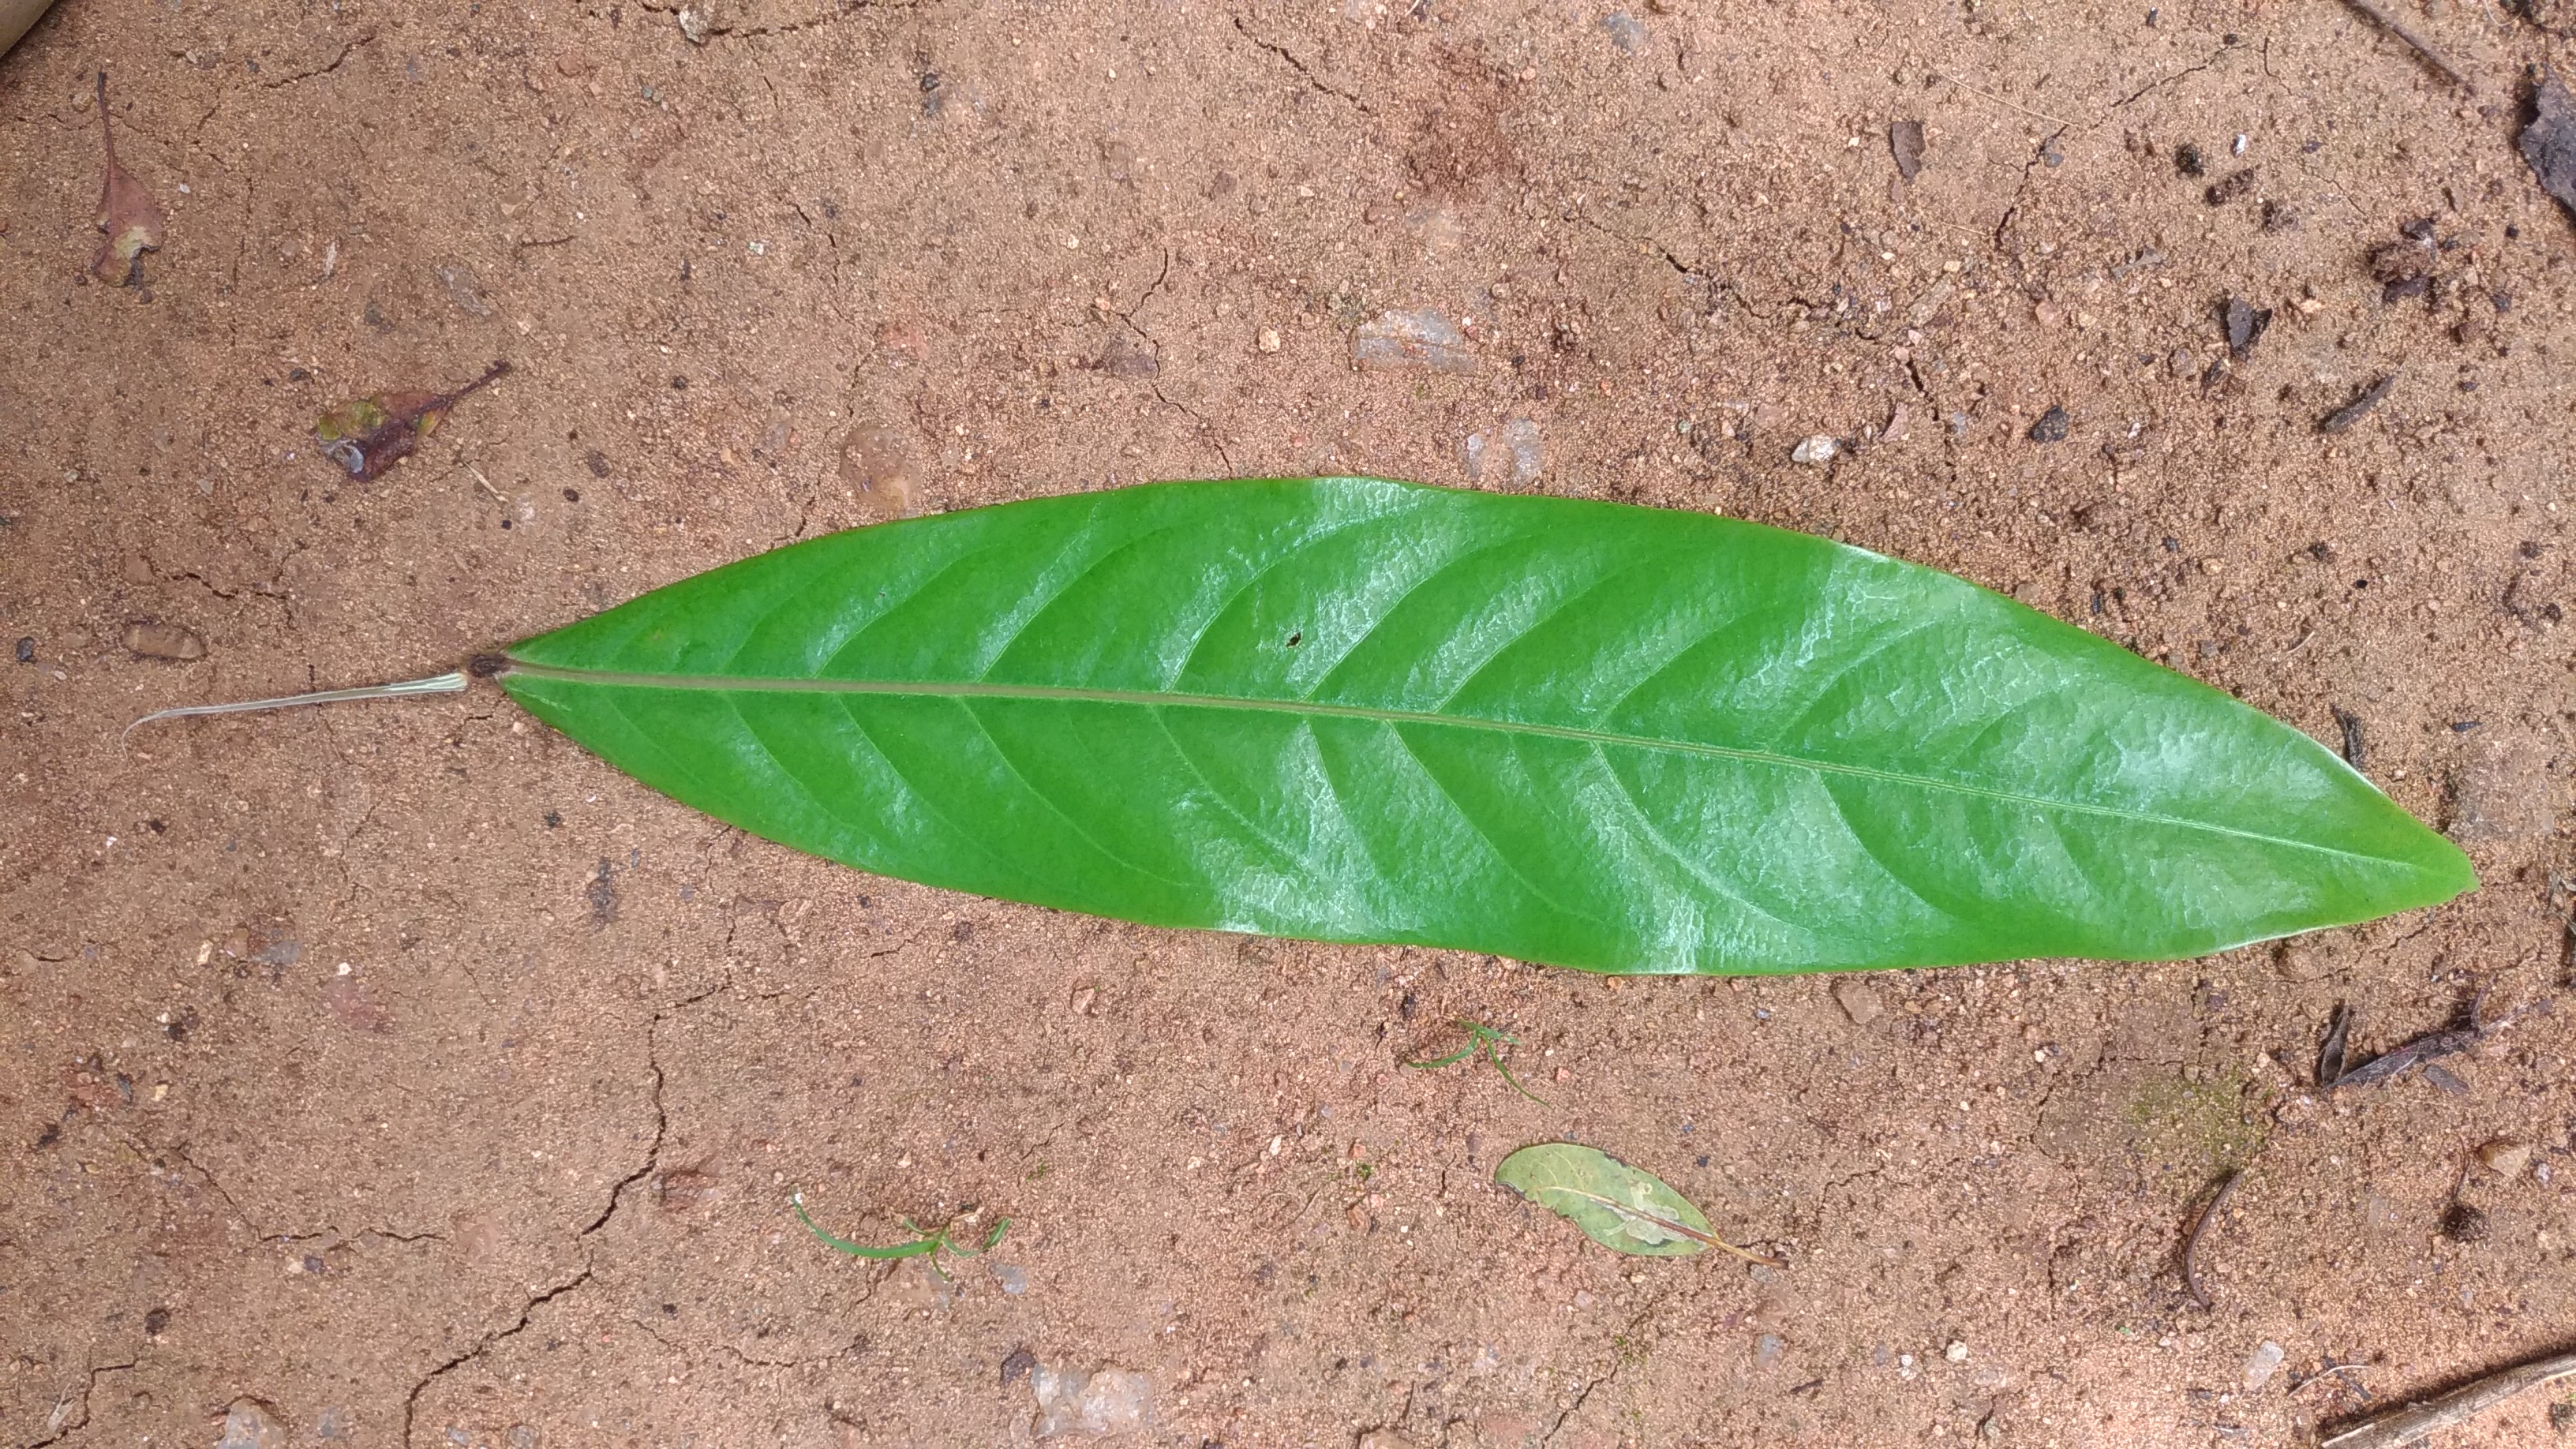
Plant: Seethaashoka